Northwest Region (Cameroon)

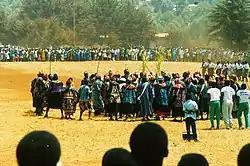
Traditional dance display of Wimbum in Nkambe in dry season

The Northwest Region has many ethnic groups, including immigrants from other regions and countries. Nigeria is well represented, as it borders the region to both the north and the northwest. The native population comprises a variety of ethnic and linguistic groups. The main ethnic groups are of Tikar origin: Tikari, Widikum, Fulani, and Moghamo. The most widely spoken languages in the province include Mungaka, Limbum, Yamba, spoken by the Yamba people also of the Donga Mantung Division; Bafmen, Oku, Lamnso, Ngemba, Pidgin English, Balikumbat, Papiakum, Moghamo, and Nkom. During the colonial period, administrative boundaries were created which cut across ethnic groups and cultures. As a result, parts of some ethnic groups now lie in different divisions and provinces, which is believed to have led to several land conflicts.